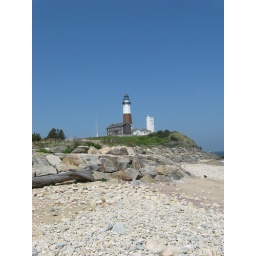
tiny person in white climbing on rocks for scale